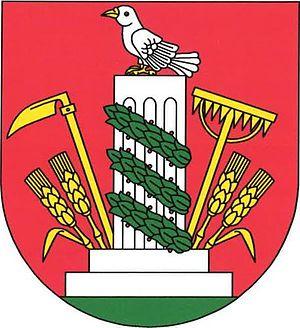
Chodovlice est une commune du district de Litoměřice, dans la région d'Ústí nad Labem, en République tchèque. Sa population s'élevait à 159 habitants en 2018.